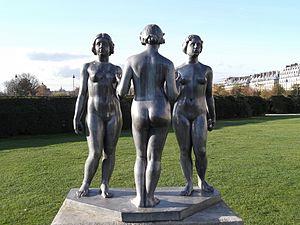
Dina Vierny, née Dina Aïbinder le 25 janvier 1919 à Chișinău, en Bessarabie alors roumaine, et morte le 20 janvier 2009 à Paris, est une collectionneuse d'art française qui fut modèle, pour plusieurs peintres mais principalement pour Aristide Maillol.